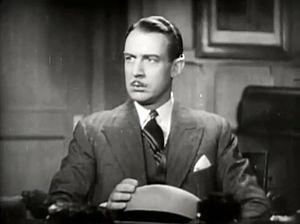
Lester Matthews. Bande-annonce du film ""Le monstre de Londres"" (1935)"
Lester Matthews est un acteur britannique, né le 6 juin 1900 à Nottingham, mort le 6 juin 1975 à Los Angeles, le jour de ses 75 ans.